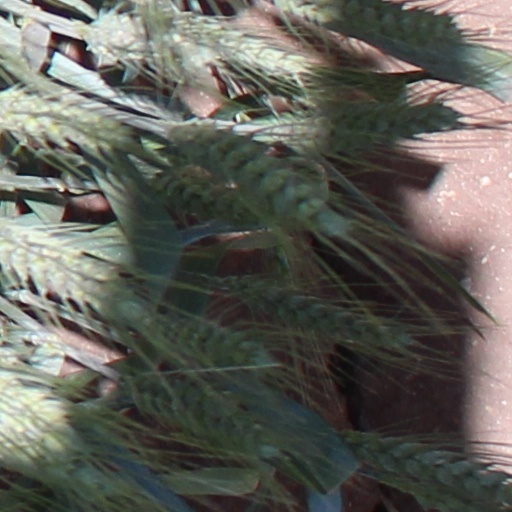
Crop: wheat